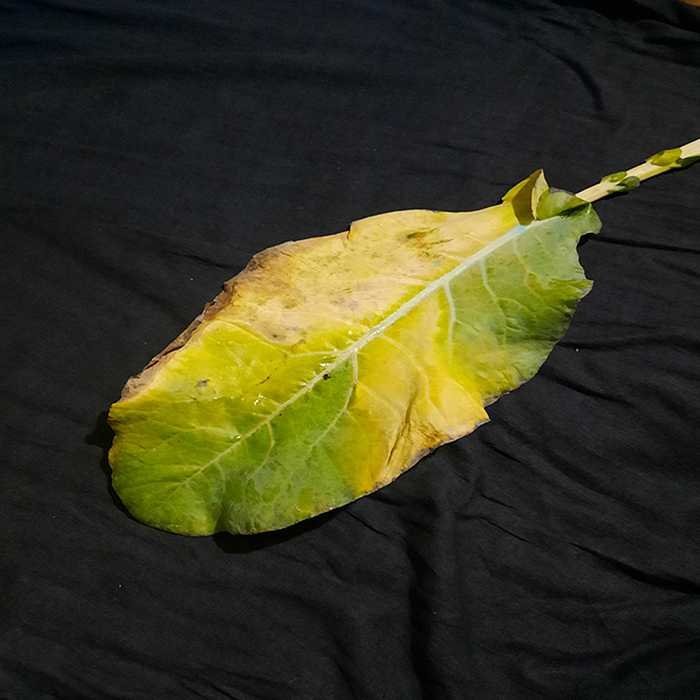
Plant: Cauliflower
Label: Black Rot